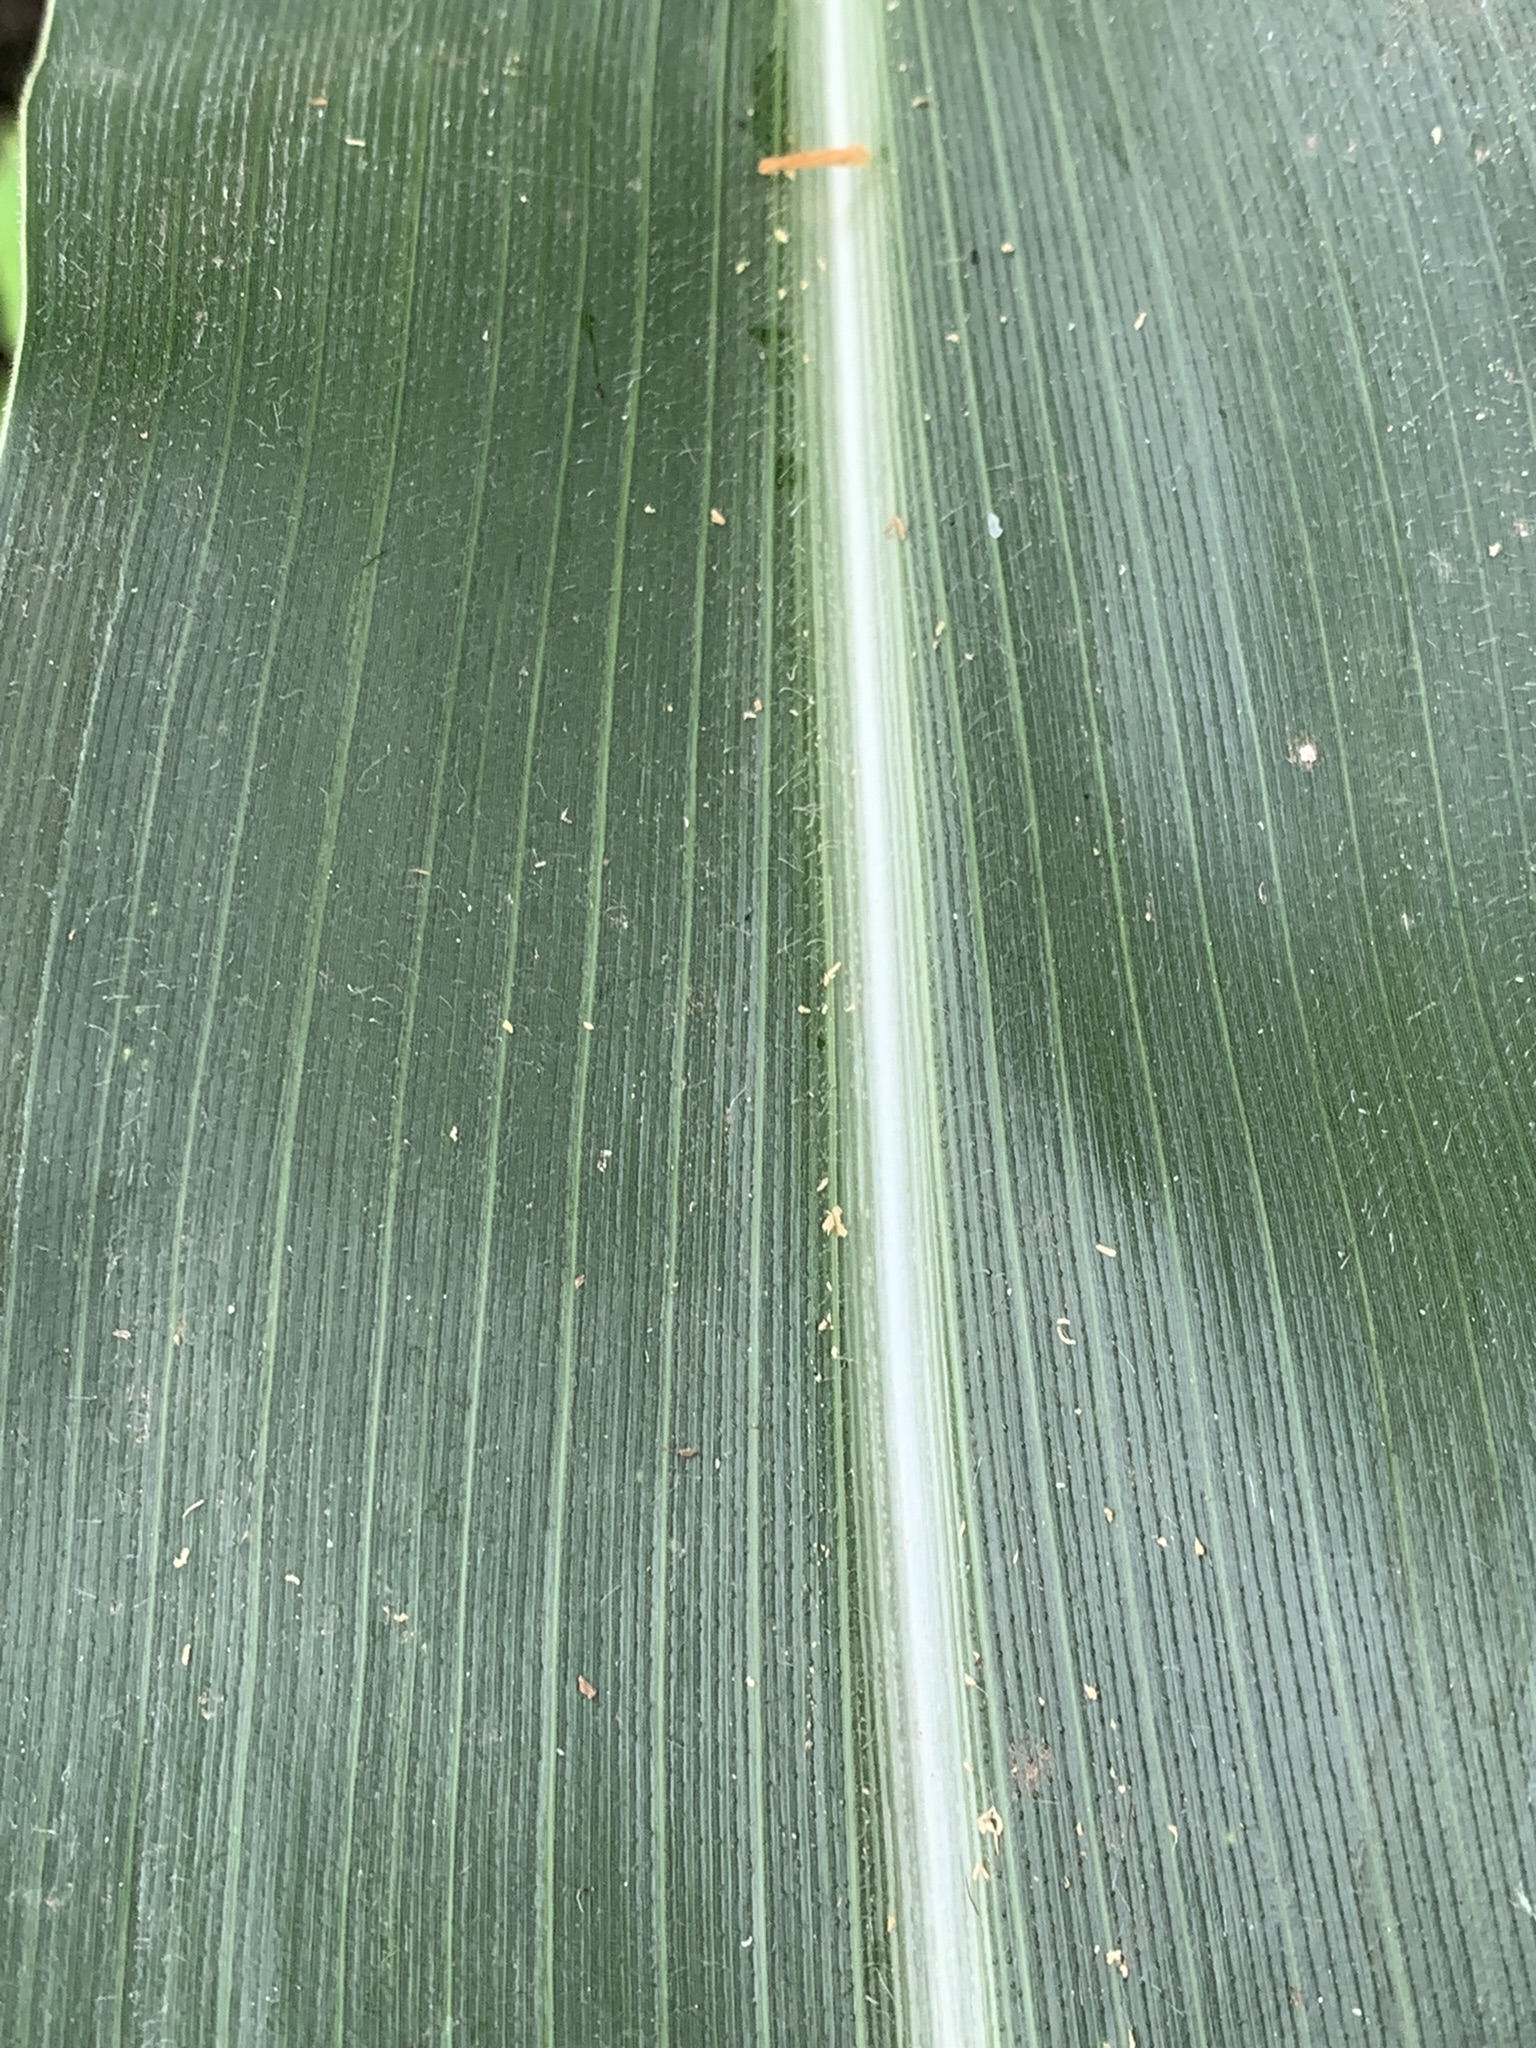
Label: Healthy